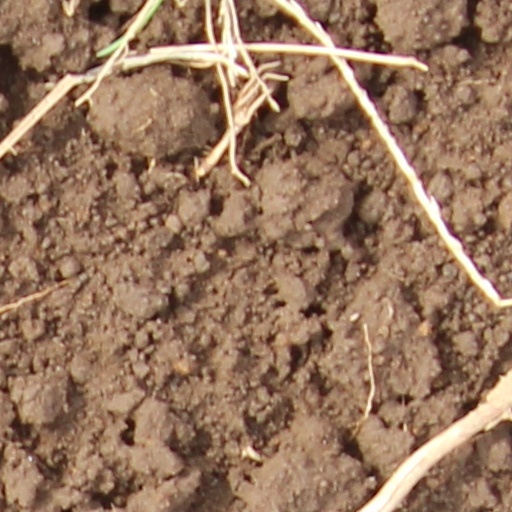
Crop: wheat